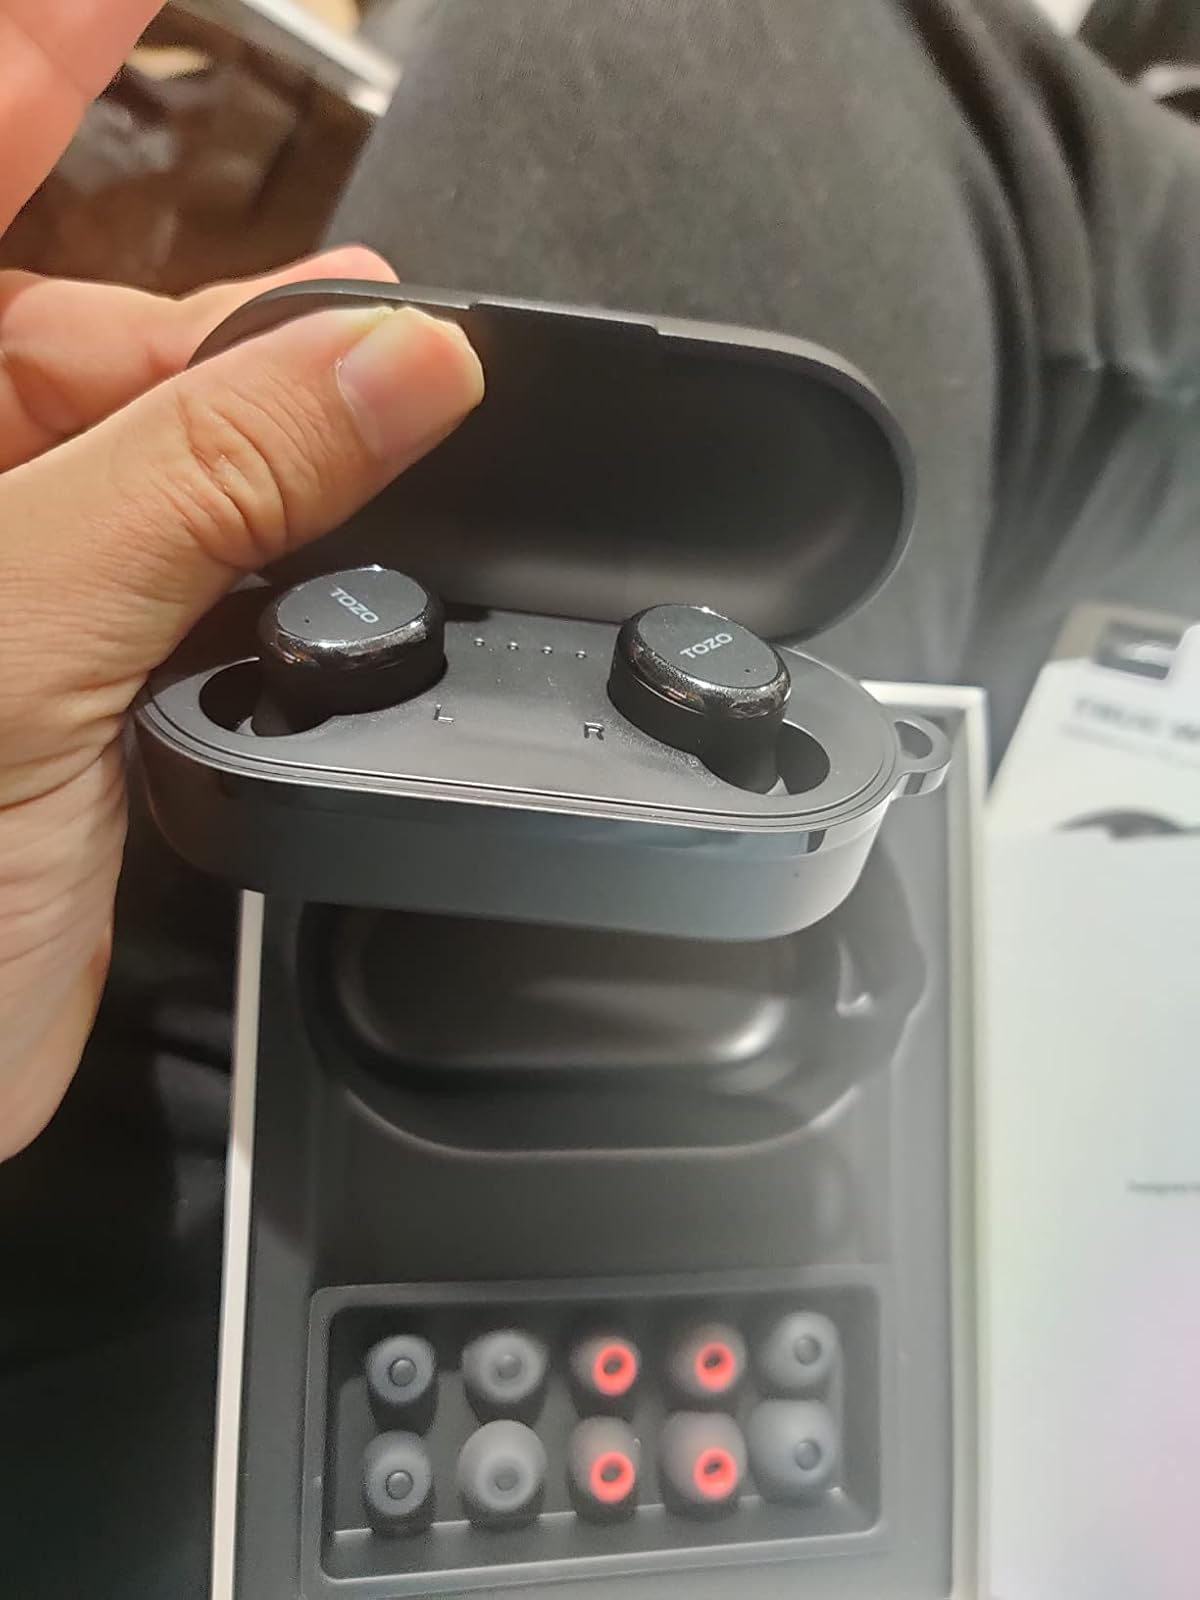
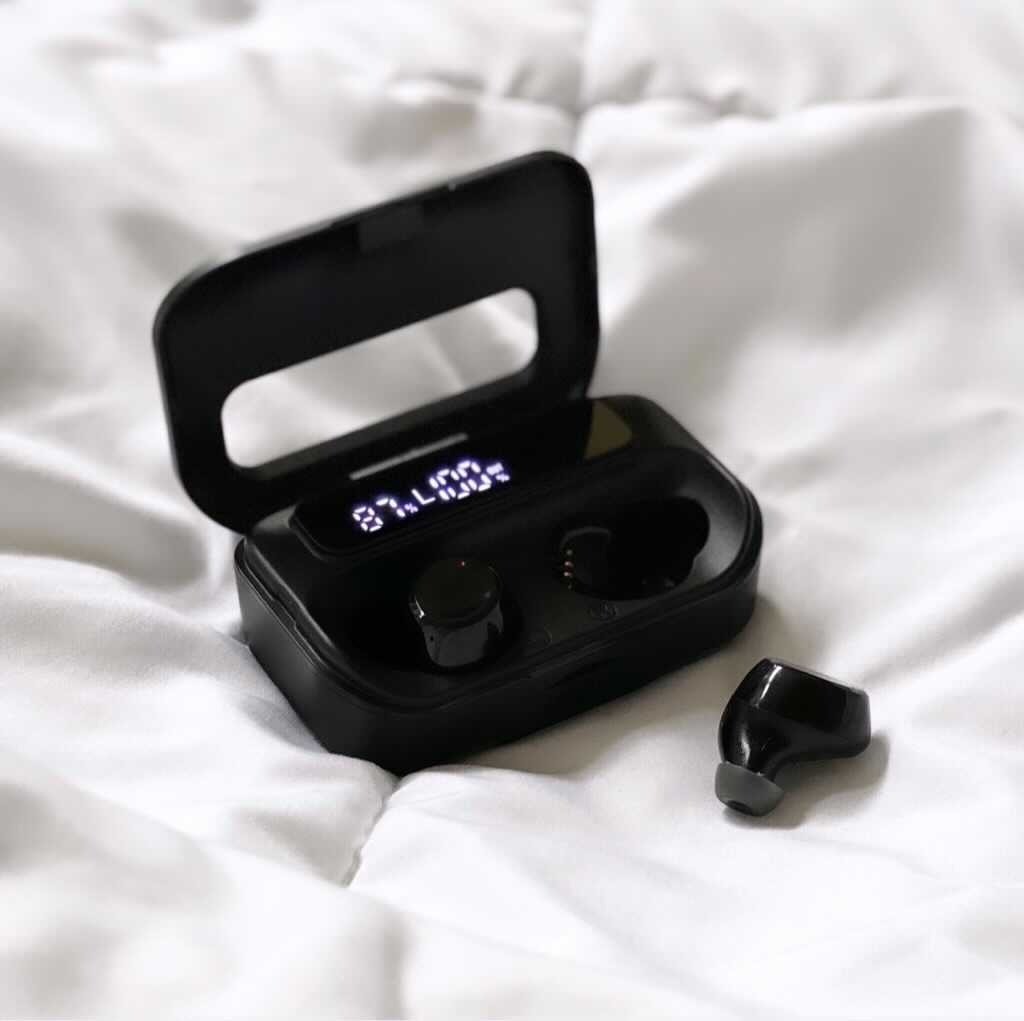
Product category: earbuds
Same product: no